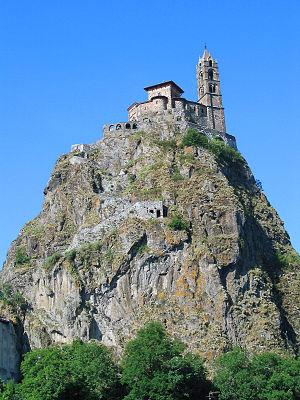
Aiguilhe (Haute-Loire - France), la chapelle Saint-Michel (XIe siècle).
Un neck, ou nek, est un relief volcanique résiduel en forme de pointe de grande dimension. Il correspond à une ancienne cheminée volcanique qui s'est solidifiée à la fin d'une éruption et qui a été ensuite dégagée par l'érosion. Cette structure de lave solidifiée résiste mieux à l'érosion que les matériaux d'éjection qui l'entourent. Une fois le cône érodé, il reste une aiguille qui est la relique d'un cône disparu.
Le sentier de grande randonnée 3 est le premier chemin de grande randonnée balisé en France. Les débuts de sa réalisation remontent à 1947, année de la création de la Fédération française de la randonnée pédestre. Les premiers tronçons ont été balisés autour d’Orléans. Le chemin ne sera finalisé sous le nom GR 3 qu’en 1983 ; entre-temps, autour de la capitale d’autres chemins balisés avaient vu le jour : la ceinture verte d’Île-de-France et l’itinéraire longeant le cours de la Seine et traversant Paris ; les numéros 1 et 2 leur furent respectivement attribués.
Aiguilhe est une commune française située dans le département de la Haute-Loire, en région Auvergne-Rhône-Alpes.